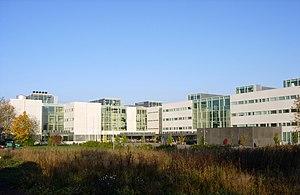
L'université de Turku est une université finlandaise basée à Turku.